Suspended structure

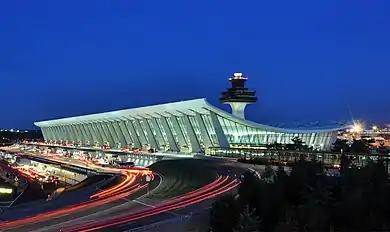
The terminal of Washington Dulles International Airport is an example of a catenary suspended structure.

A suspended structure is a structure which is supported by cables coming from beams or trusses which sit atop a concrete center column or core. The design allows the walls, roof and cantilevered floors to be supported entirely by cables and a center column.